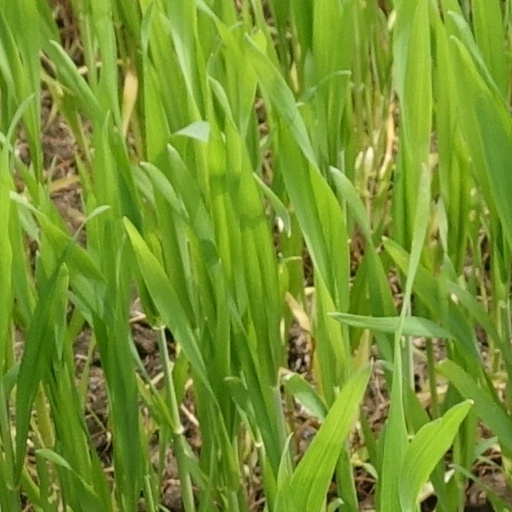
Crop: wheat